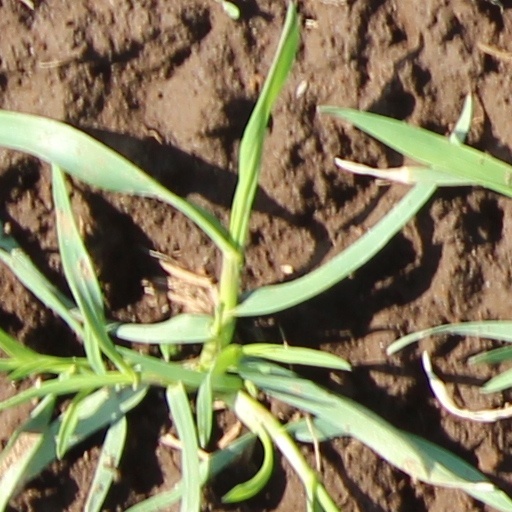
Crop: wheat